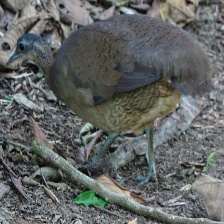
Species: GREAT TINAMOU
Scientific name: TINAMUS MAJOR